West Gosforth

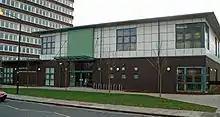
A 2007 two storey library building. The lower floor is brown brick and the upper floor is finished in white square tiles. Above the offset entrance on the left there is a section finished in green. The upper floor has large square windows.

The ward has many large green spaces including Dukes Moor, Coxlodge Welfare Ground and St. Nicholas Park. The ward has two Tyne and Wear Metro stations: Regent Centre and Wansbeck Road.